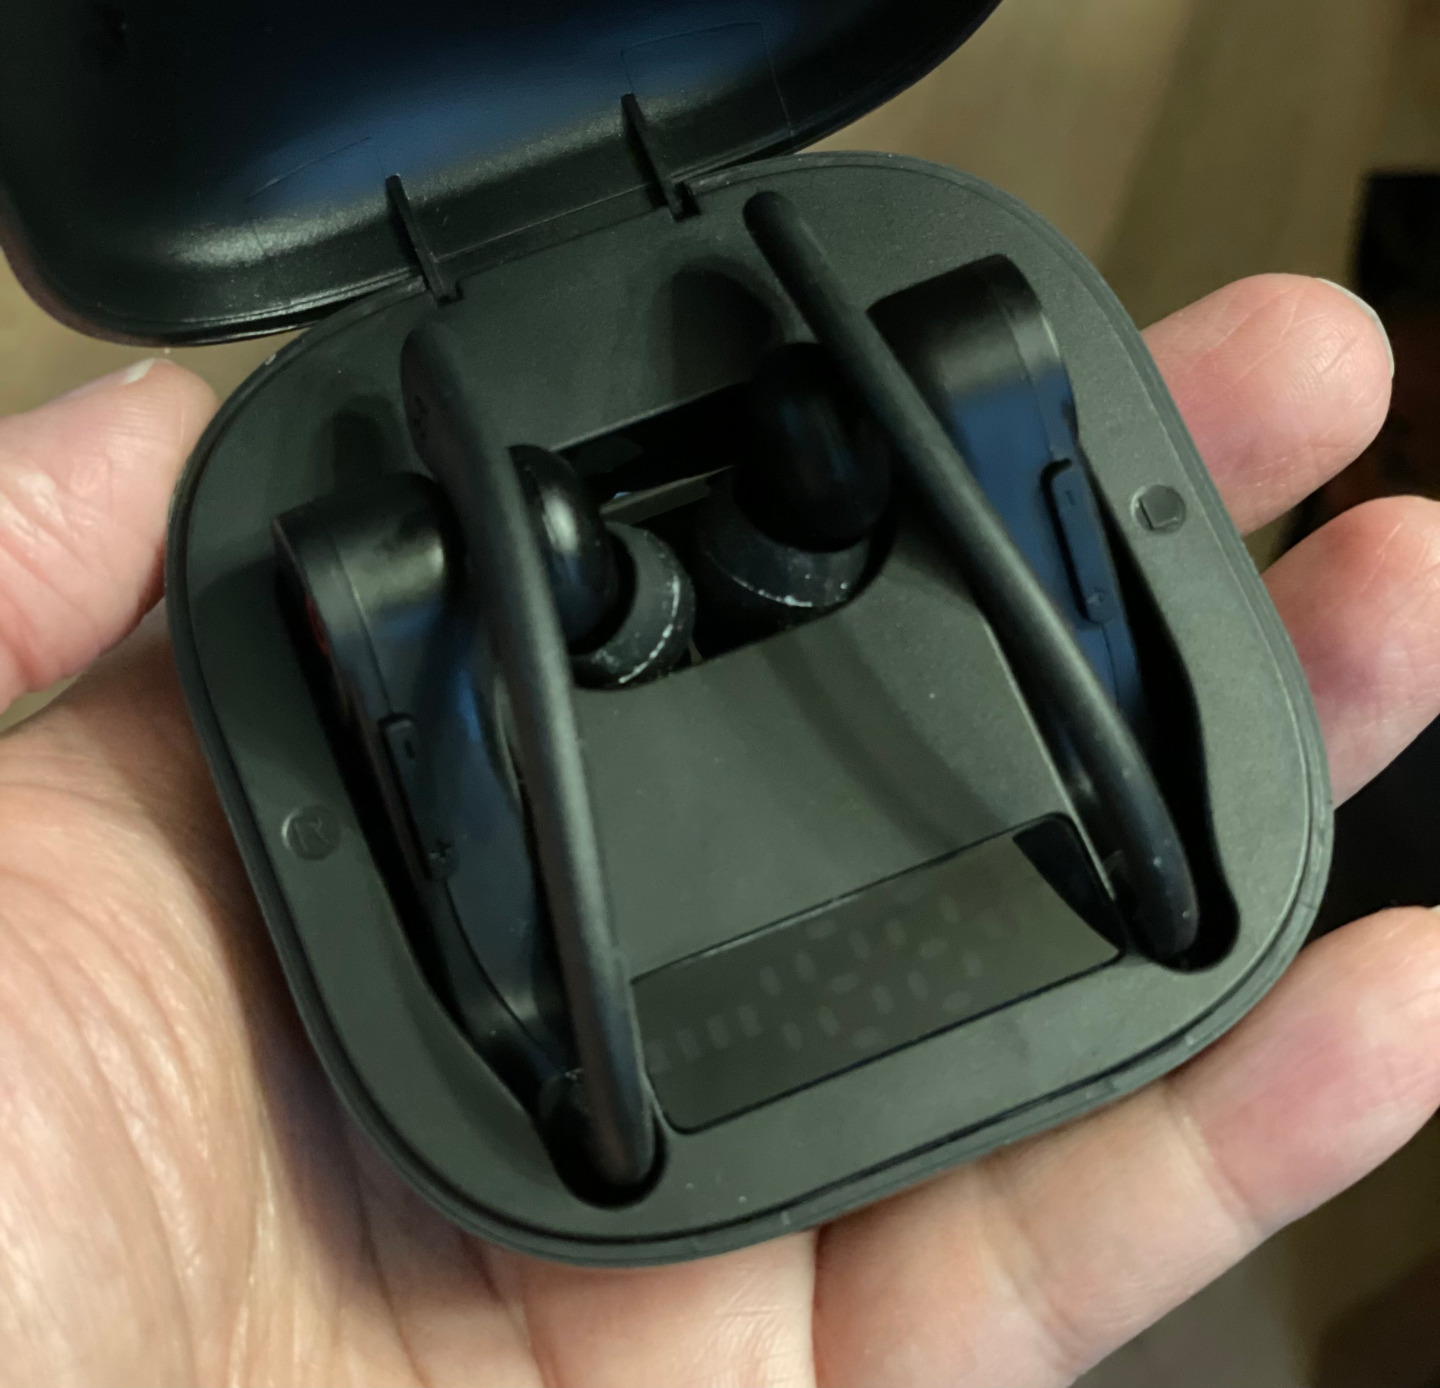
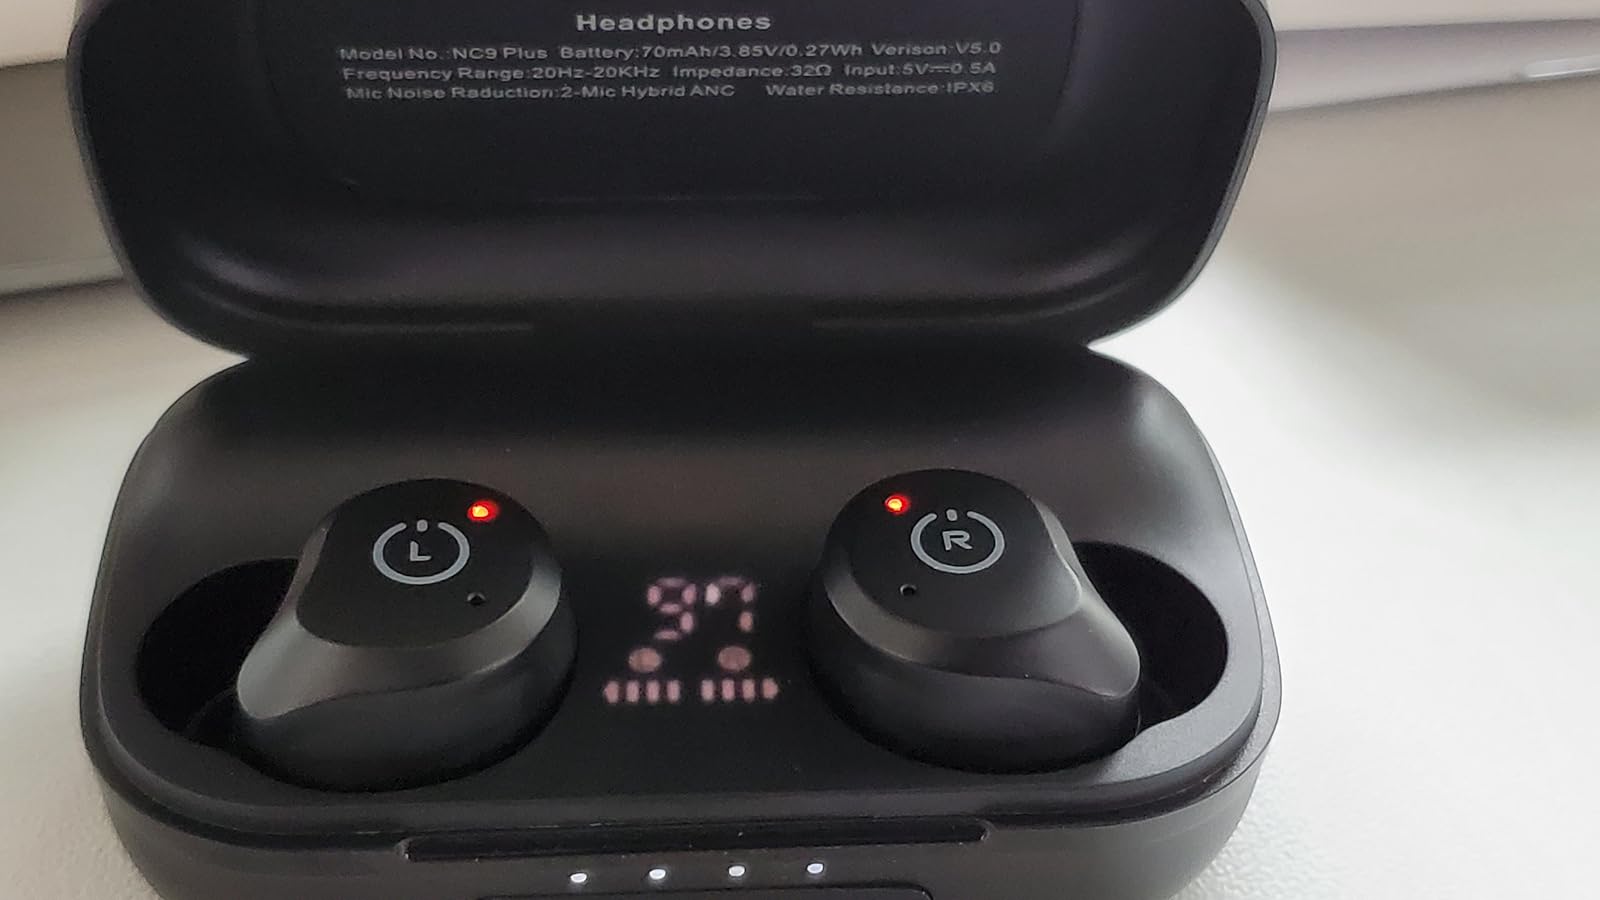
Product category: earbuds
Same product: no